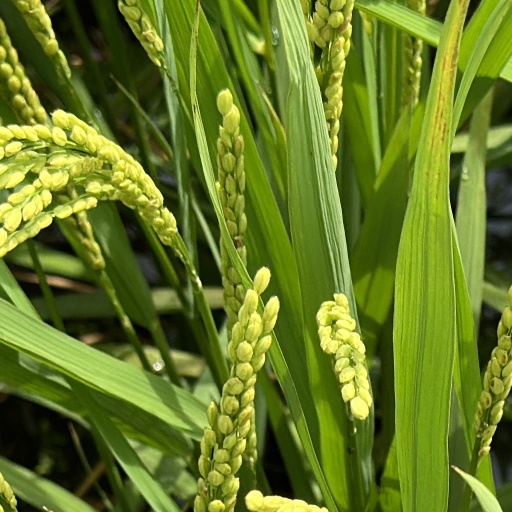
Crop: rice